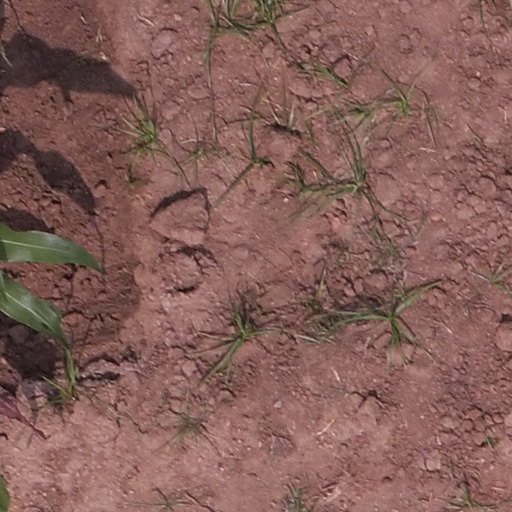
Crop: maize; corn